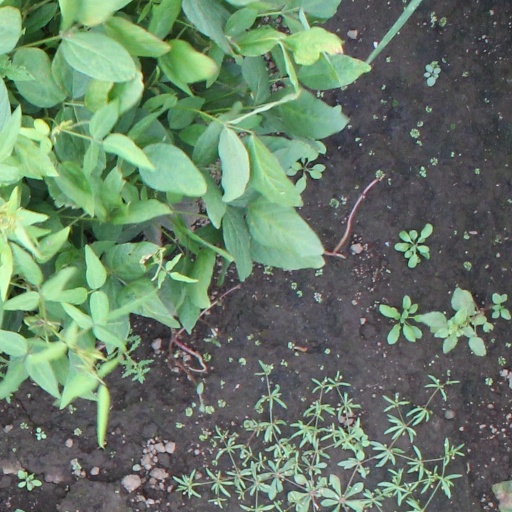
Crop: soybean